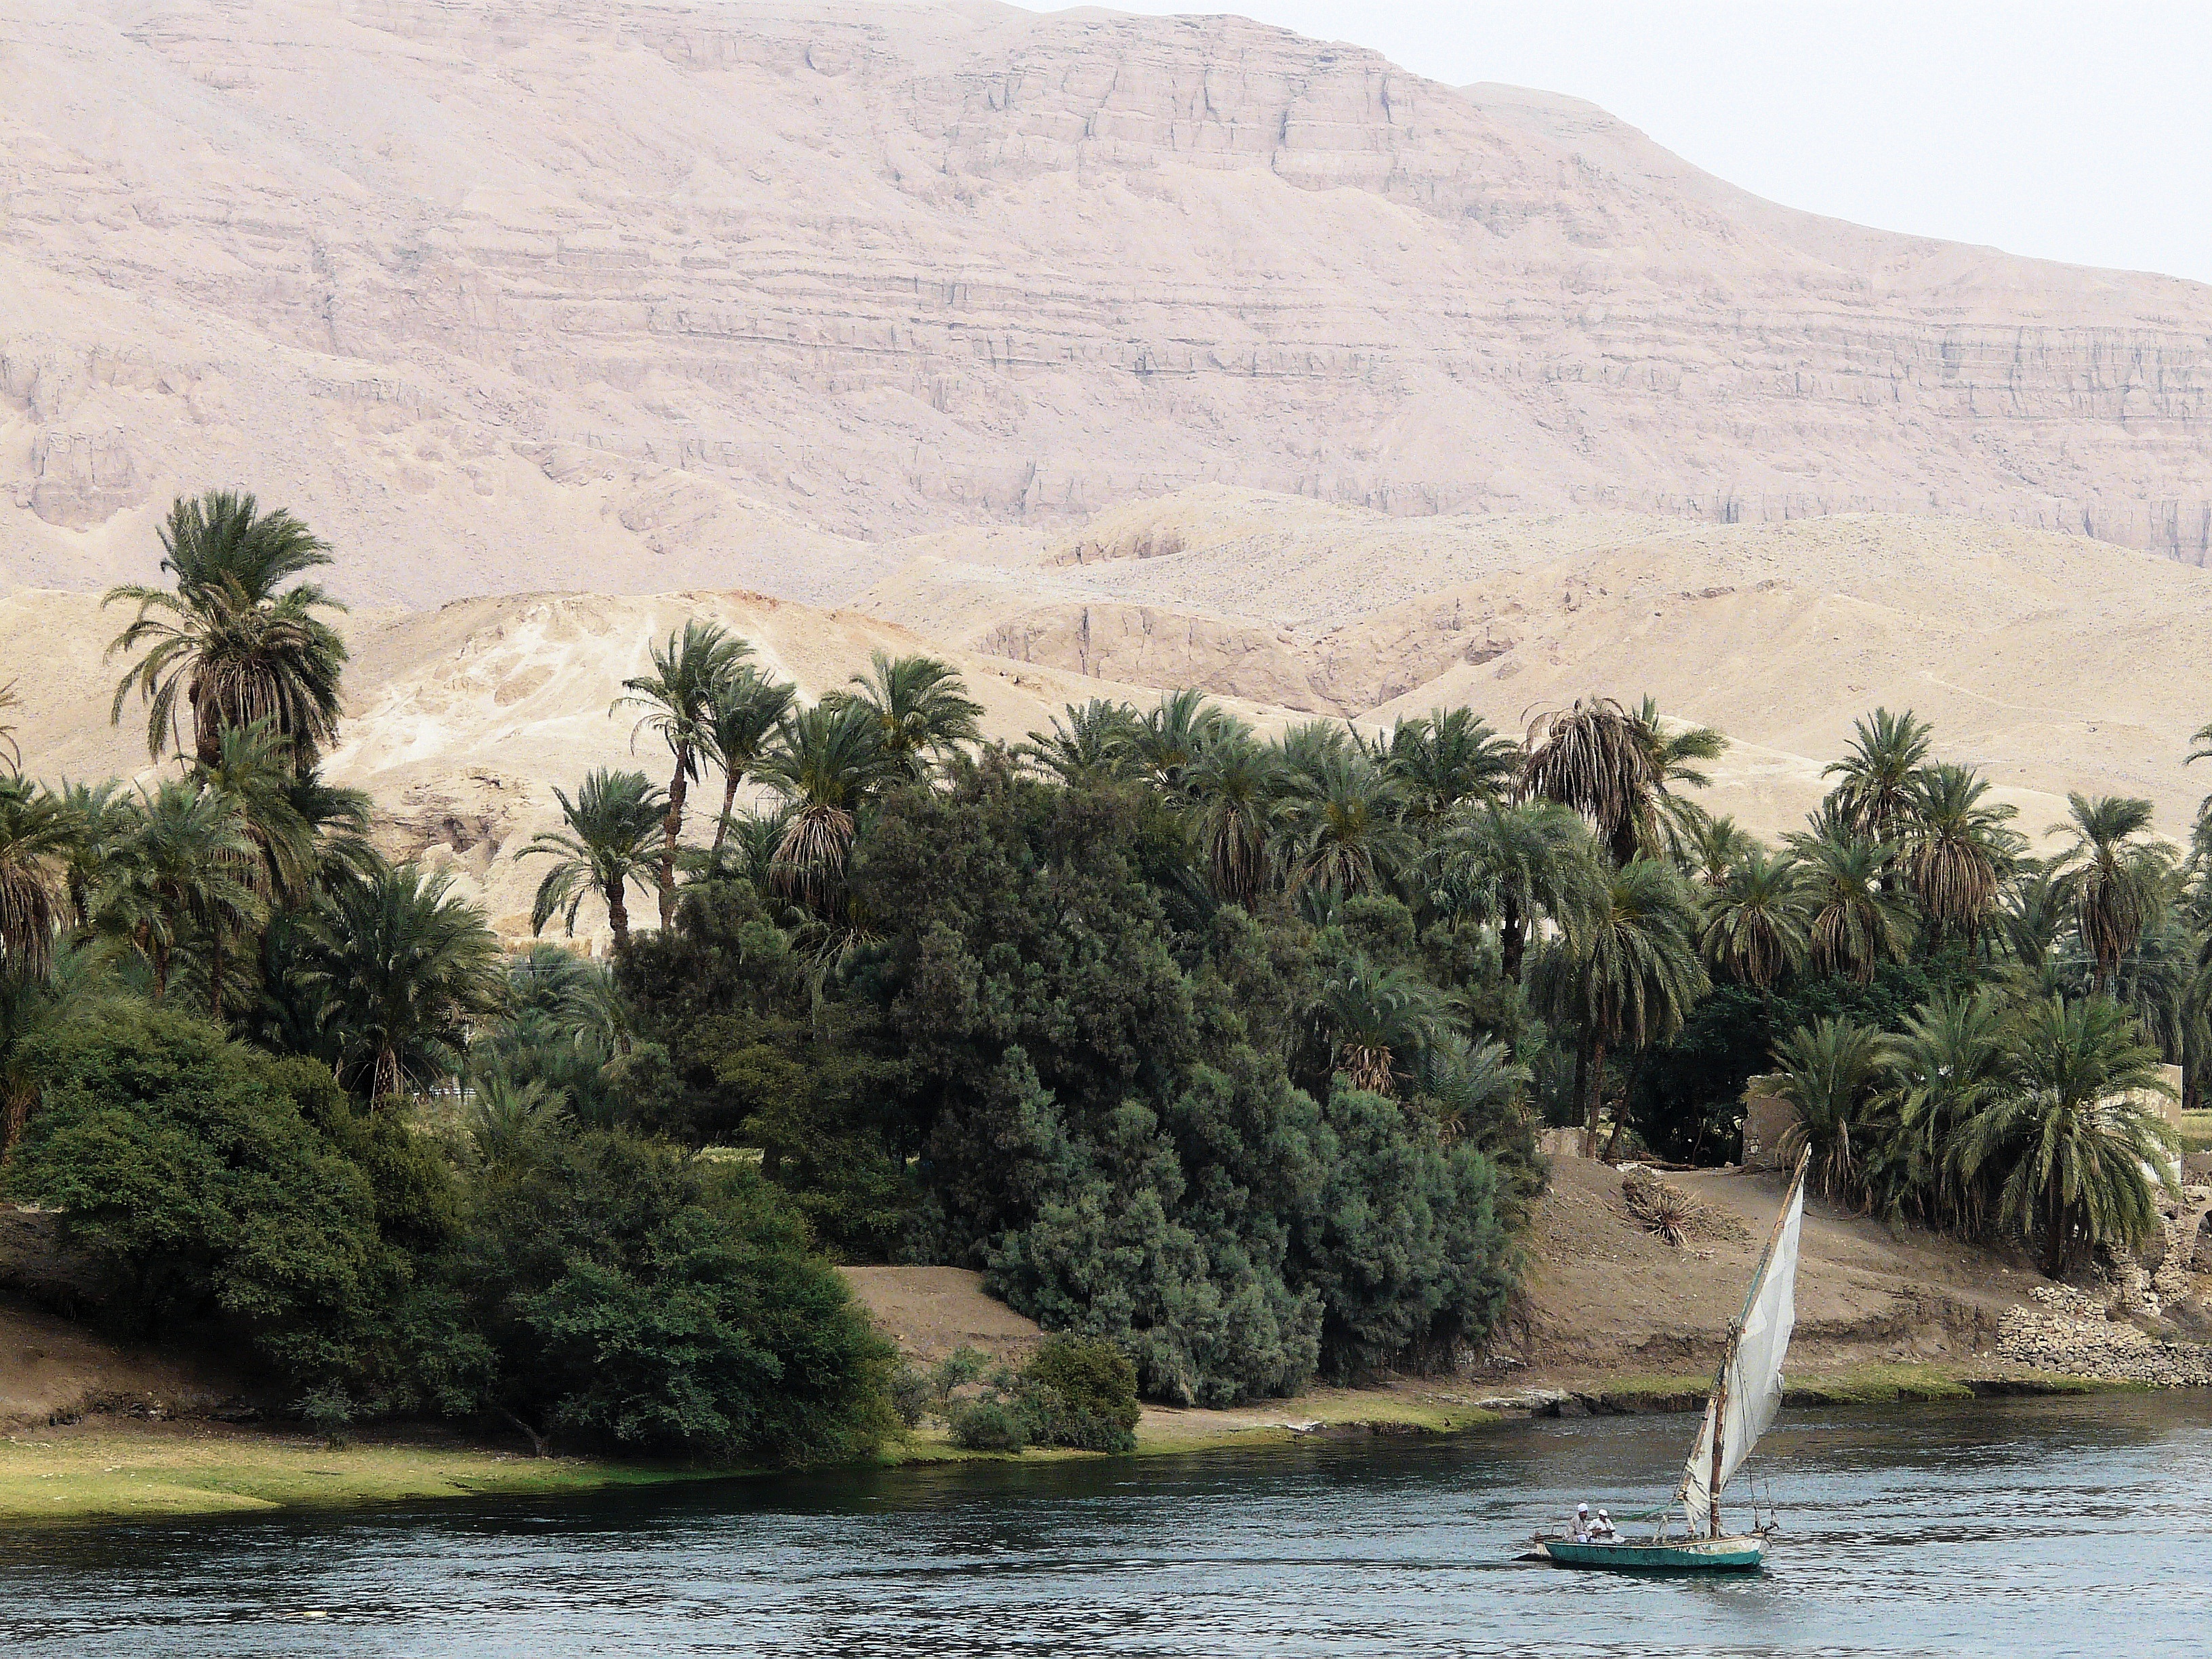
landscape, tree, wilderness, lake, river, valley, boot, vehicle, bay, ecosystem, wadi, nile, landform, natural environment, geographical feature